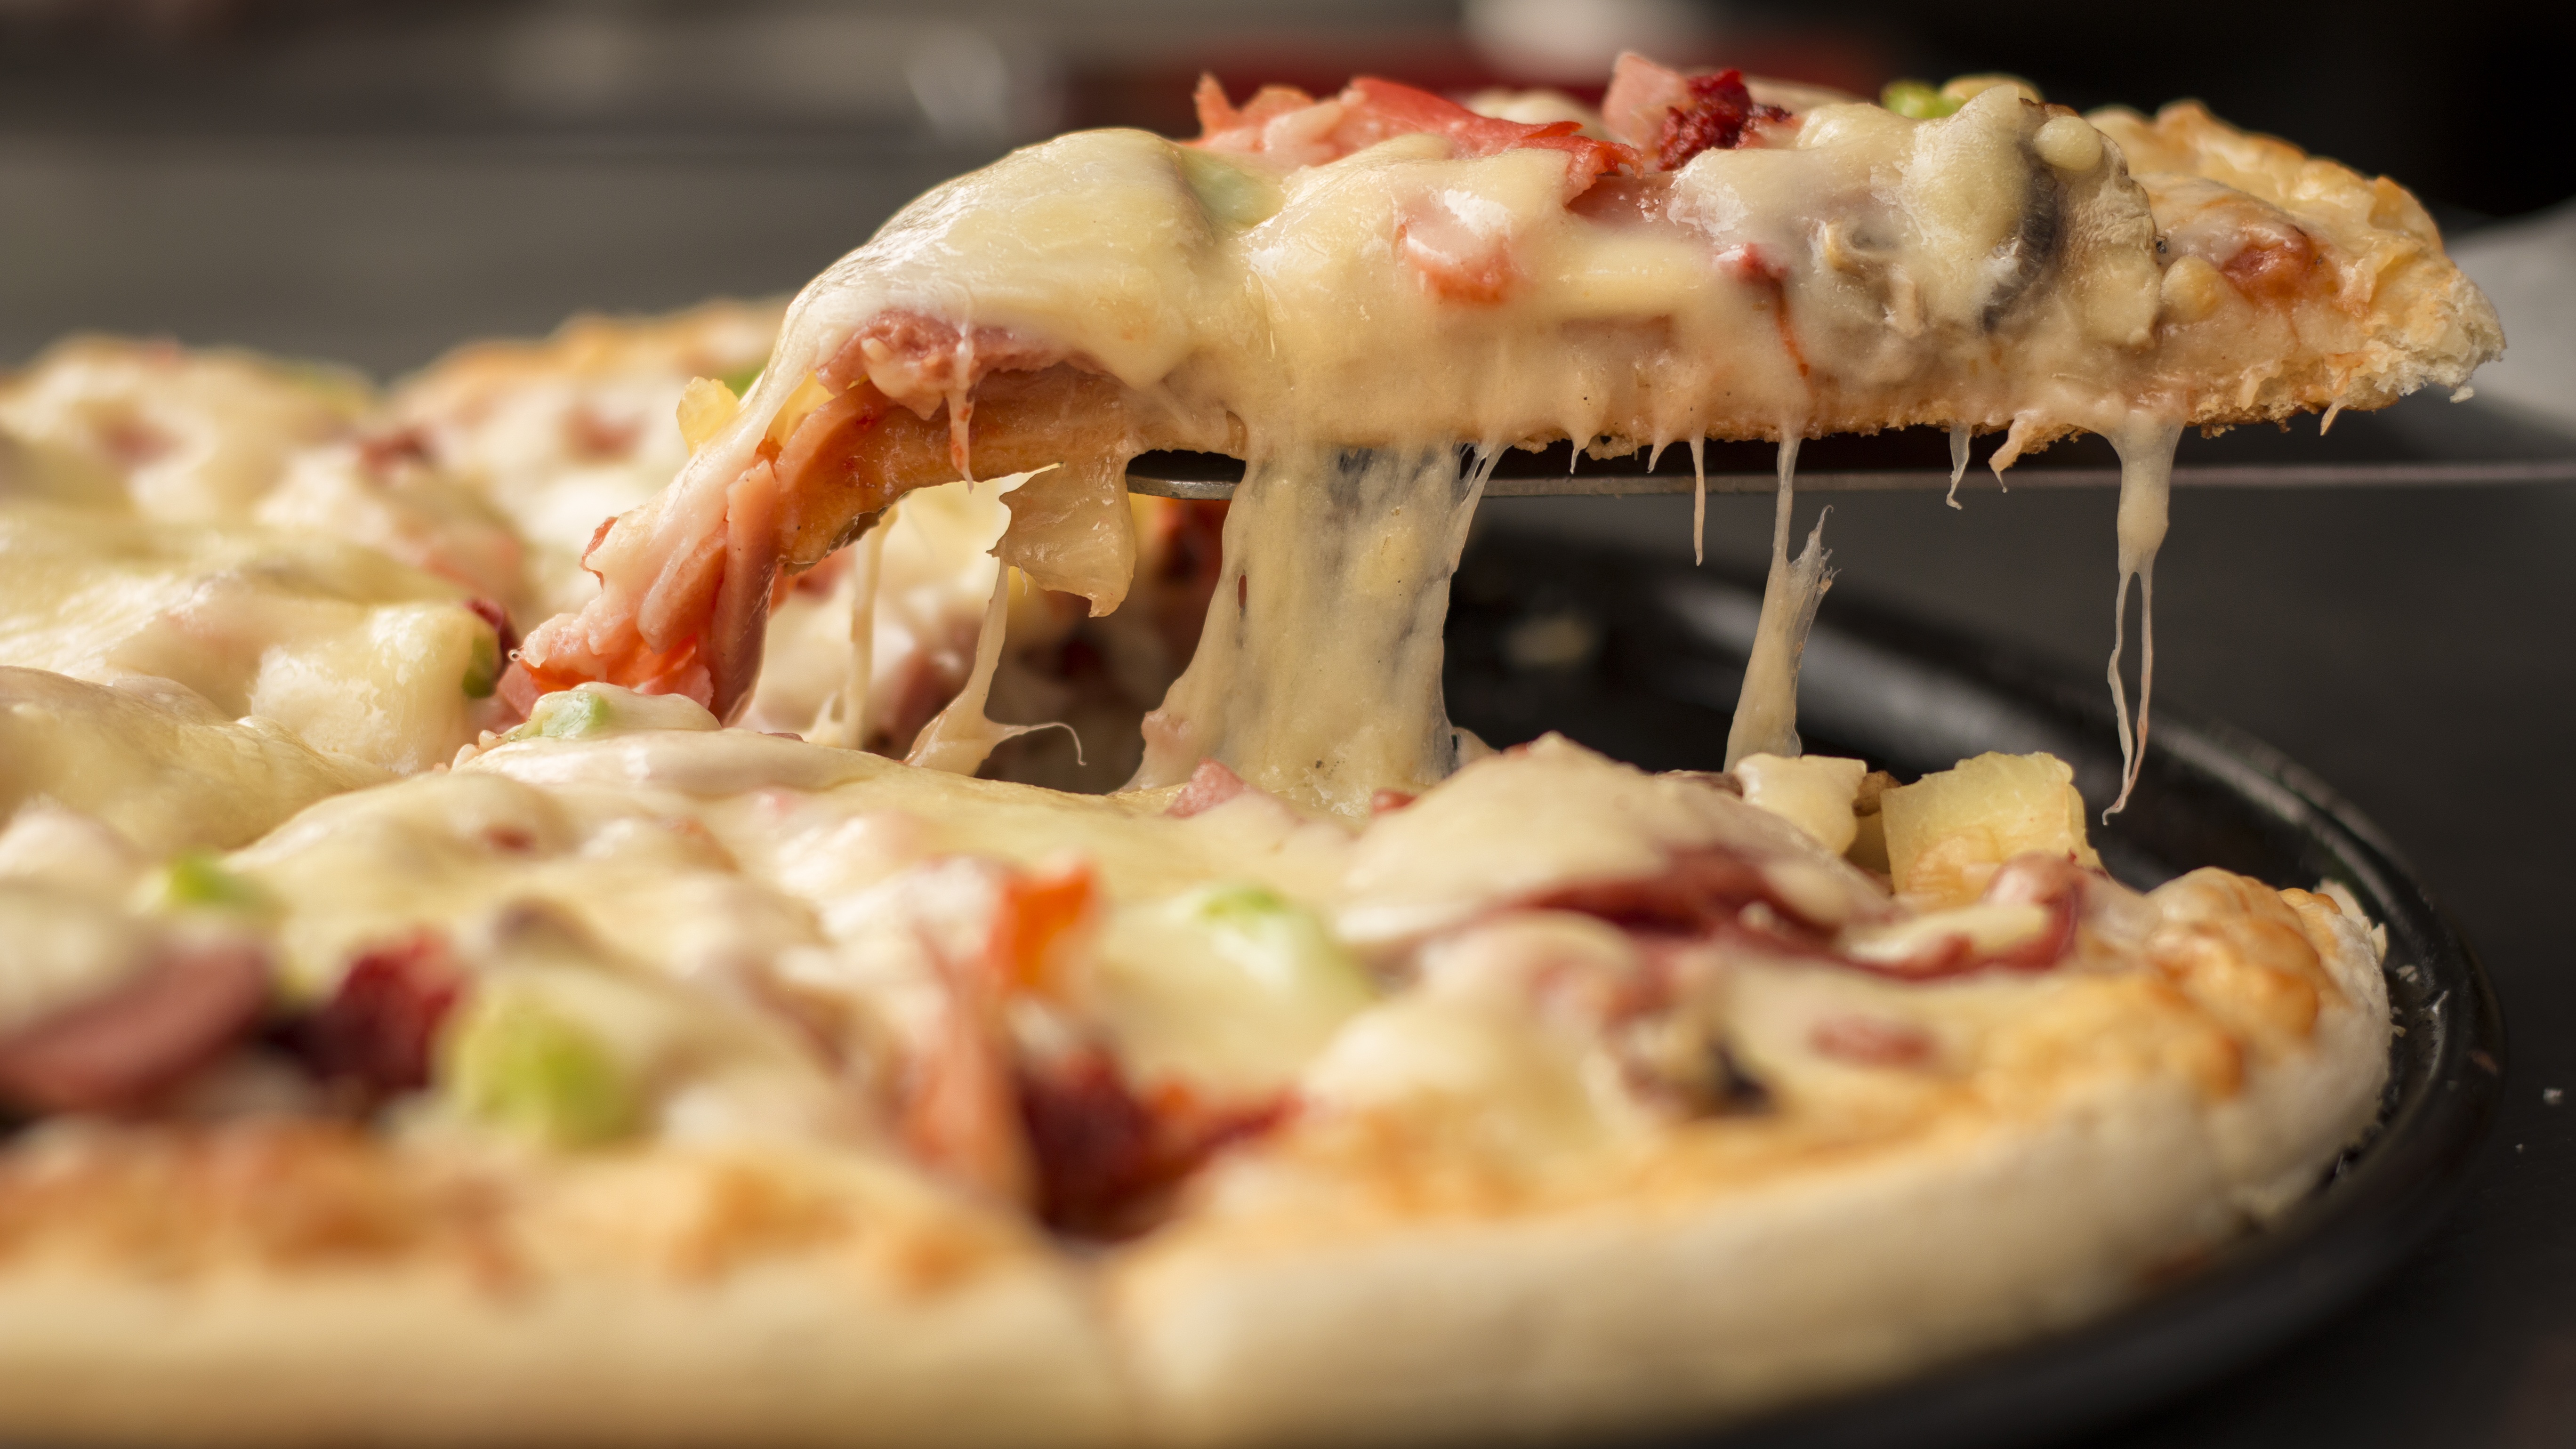
dish, meal, food, breakfast, fast food, meat, cuisine, pizza, baked goods, bruschetta, italian food, muzarella, homemade food, european food